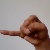
The image shows a hand gesture representing the letter 'J' in Indian Sign Language.